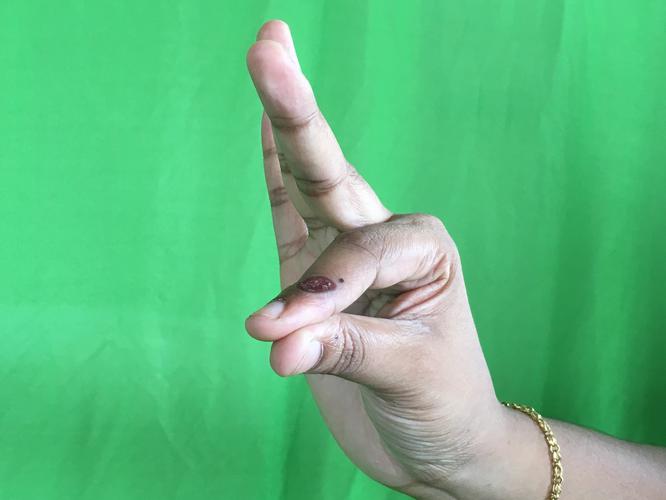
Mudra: Hamsasyam
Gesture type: single_hand